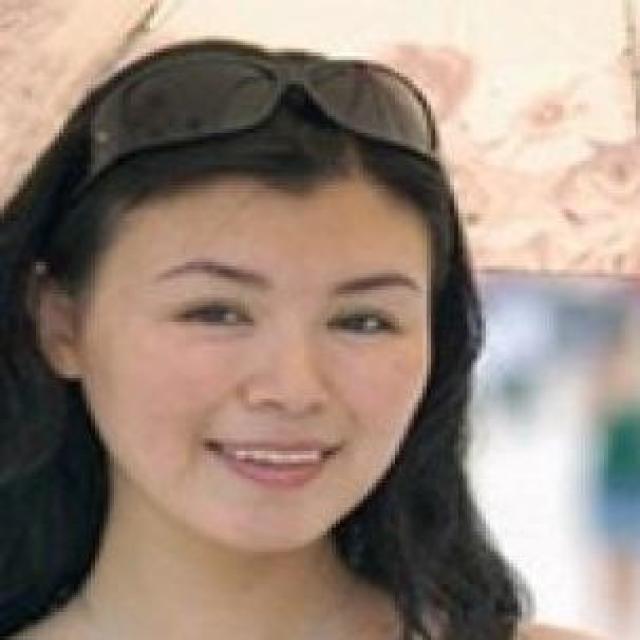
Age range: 21-44